Antoinette Tubman Stadium

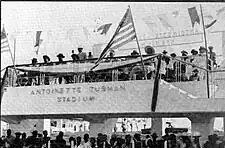
Sections of Antoinette Tubman stadium showing interested spectators watching contests - 1954.

Antoinette Tubman Stadium has been the site of various True Whig Party conventions, especially during the presidency of William Tubman, as well as other major political events and rallies most recently being the "One-Million-Man March" rally organised by the